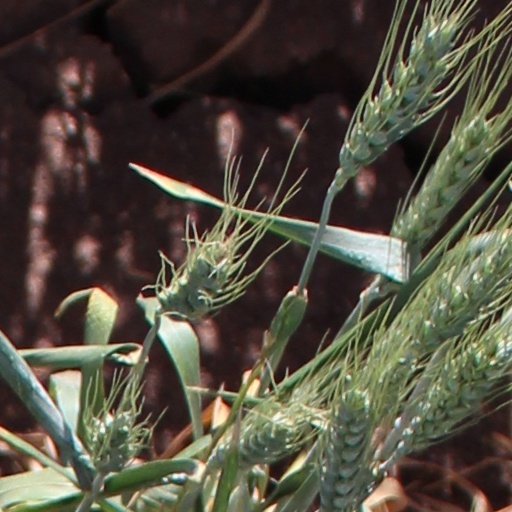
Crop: wheat